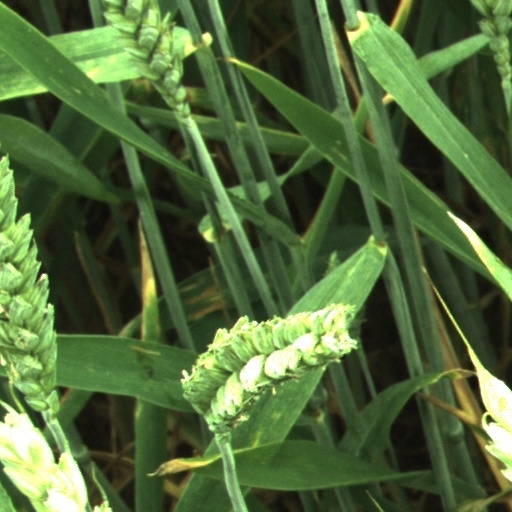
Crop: wheat